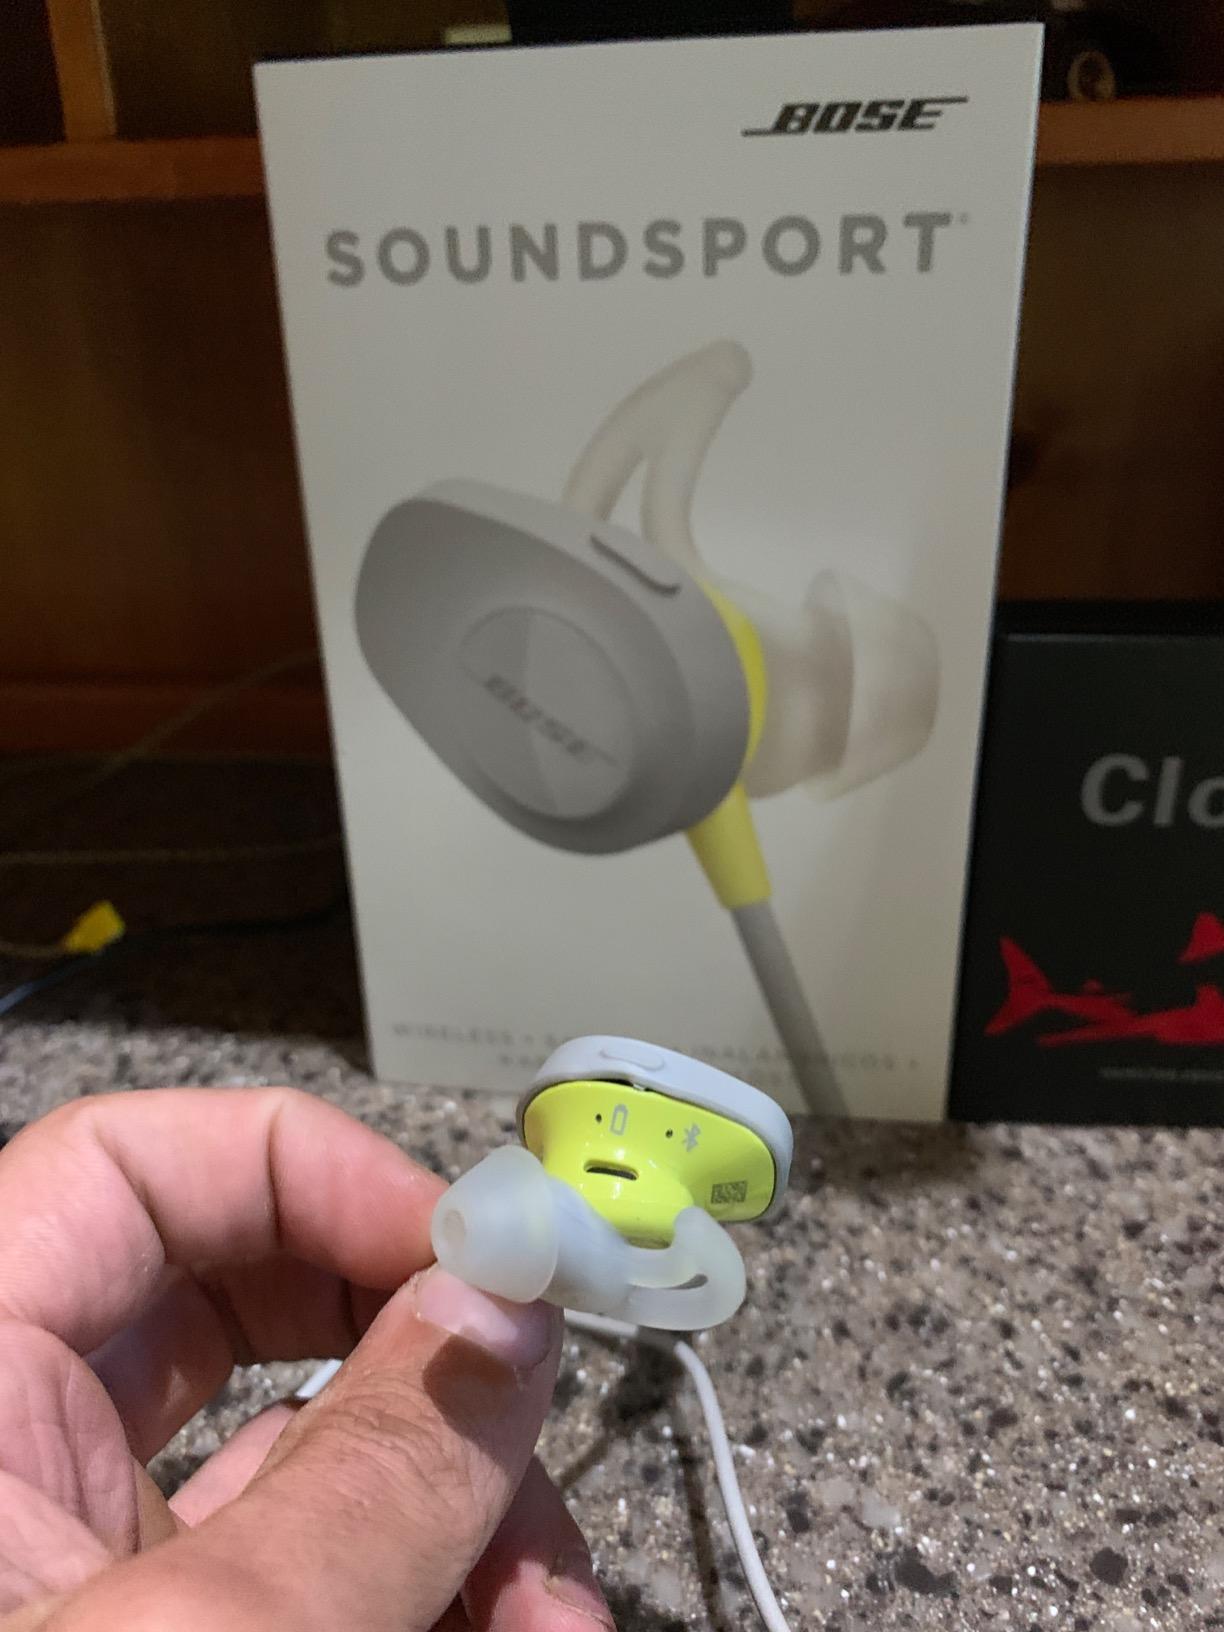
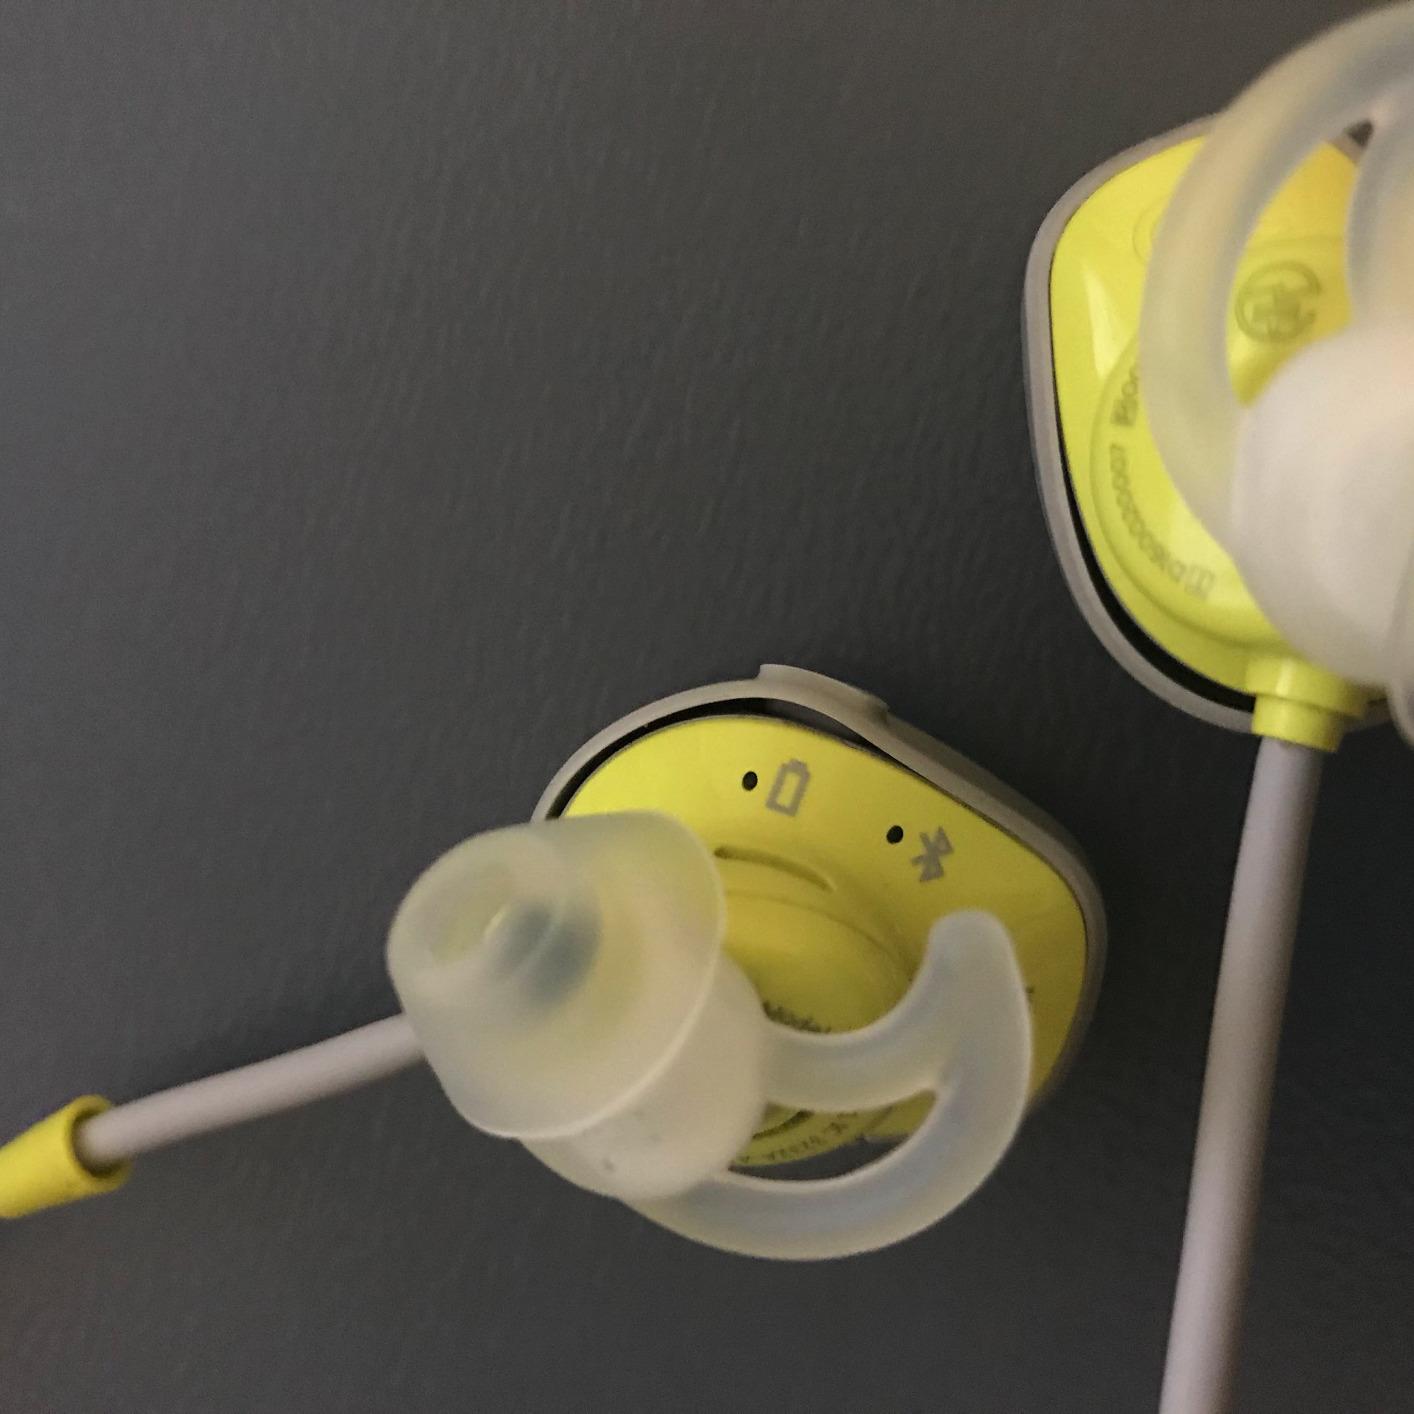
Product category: headphones
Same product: yes